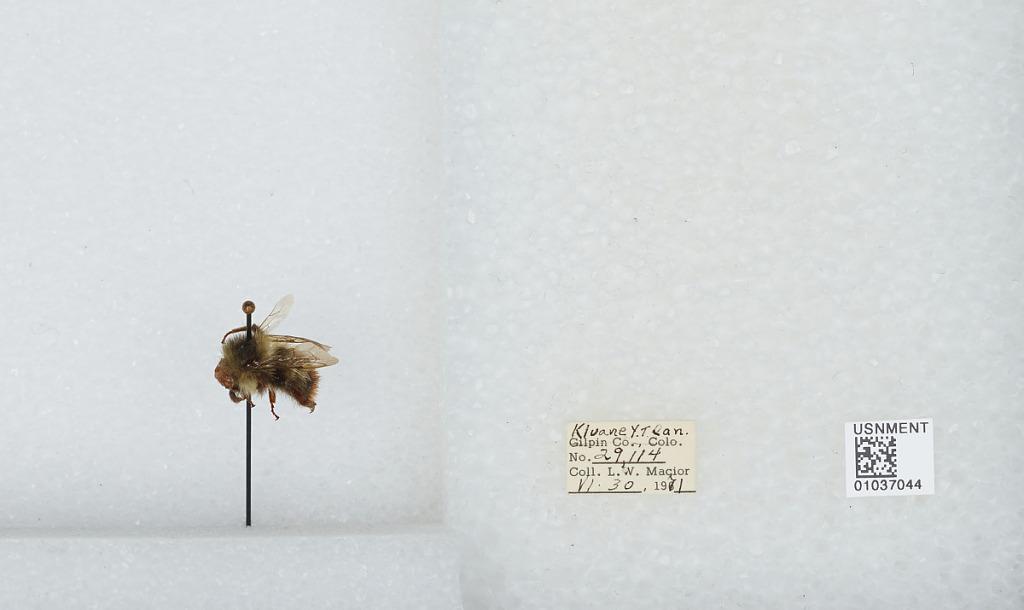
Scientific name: Bombus (Pyrobombus) mixtus Cresson
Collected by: L. Macior
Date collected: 1971-6-30
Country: Canada
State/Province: Yukon Territory
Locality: Kluane
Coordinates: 60.75, -139.5